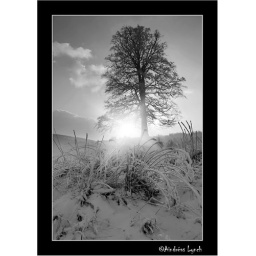
This is another tree beside the lake on the grounds of Carton House Estate in Maynooth, Co Kildare, Ireland